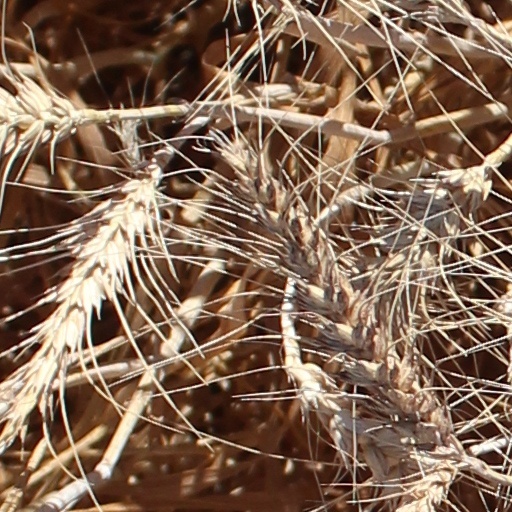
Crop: wheat